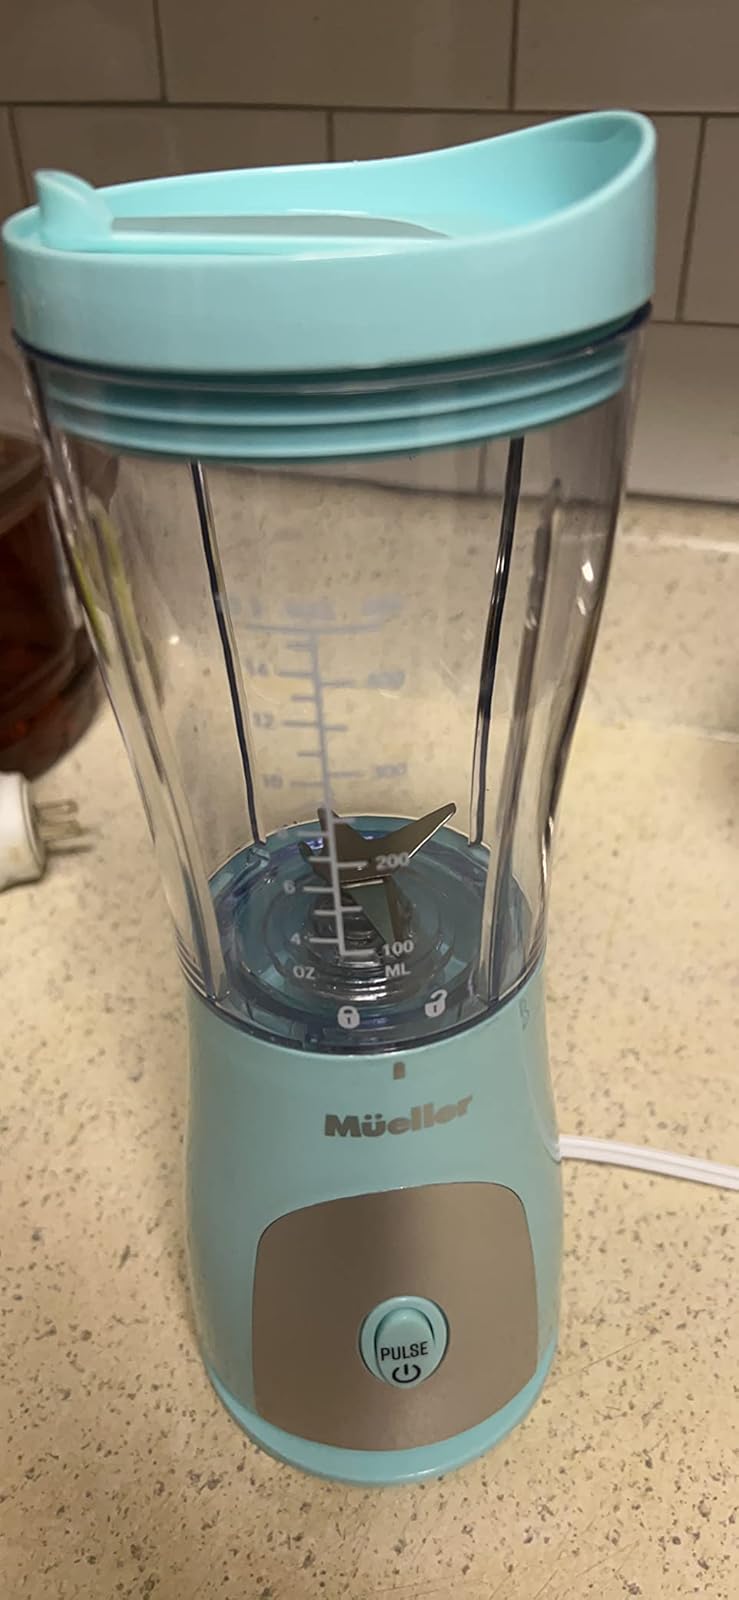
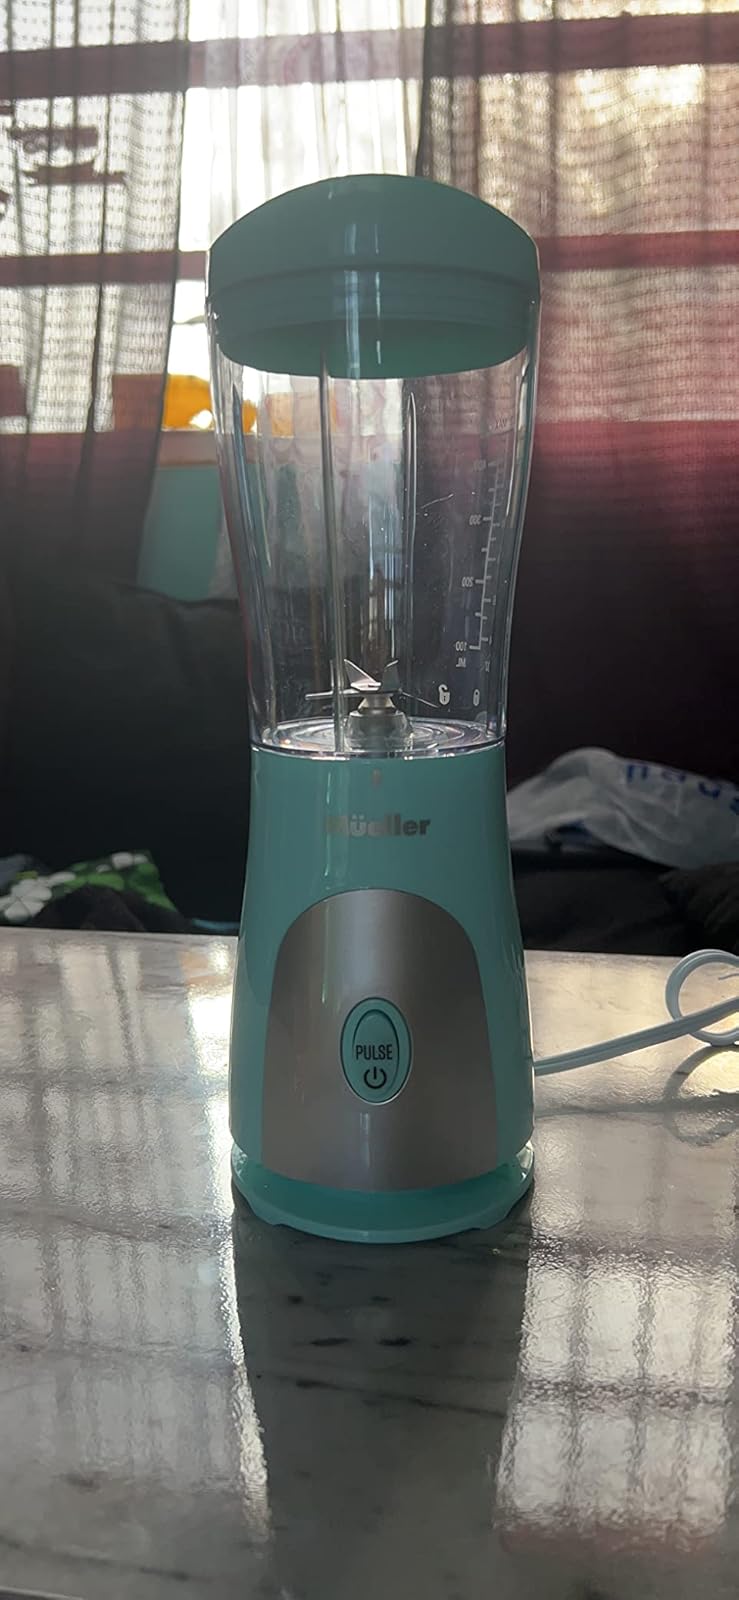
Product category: items_blender
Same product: yes